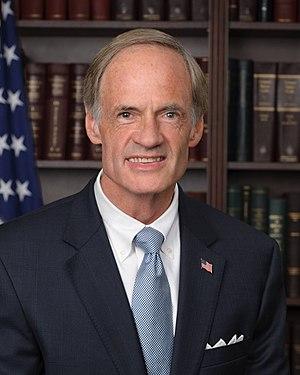
Depuis l'indépendance des États-Unis, l'État du Delaware élit deux sénateurs, membres du Sénat fédéral.
Le Delaware est un État de la côte est des États-Unis, bordé à l'ouest et au sud par le Maryland, au nord par la Pennsylvanie, à l'est par le New Jersey et l'océan Atlantique. Le Delaware est souvent surnommé « le premier État » puisqu'il est le premier à avoir ratifié la constitution des États-Unis le 7 décembre 1787. Il est le deuxième plus petit État américain et a la sixième plus petite population du pays. Le Delaware est souvent décrit comme un paradis fiscal en raison de ses lois favorables aux entreprises et de ses faibles taxes. Environ 50 % des entreprises américaines cotées en bourse à New York ont leur siège au Delaware, fournissant environ un cinquième du revenu de l’État. En 2019, sa population s'élève à 973 764 habitants.
Thomas Richard Carper dit Tom Carper, né le 23 janvier 1947, est un homme politique américain, membre du Parti démocrate. Il est gouverneur du Delaware de 1993 à 2001 et sénateur des États-Unis pour cet État depuis 2001.